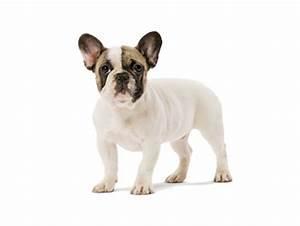
dog